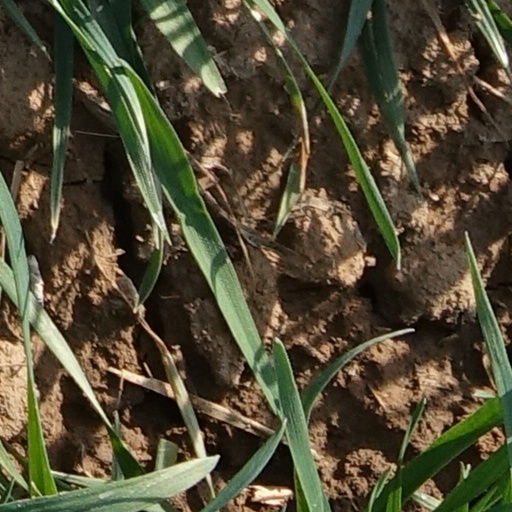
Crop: wheat